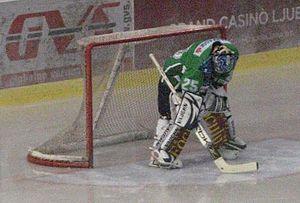
Norm Maracle est un joueur professionnel retraité de hockey sur glace évoluant à la position de gardien de but.